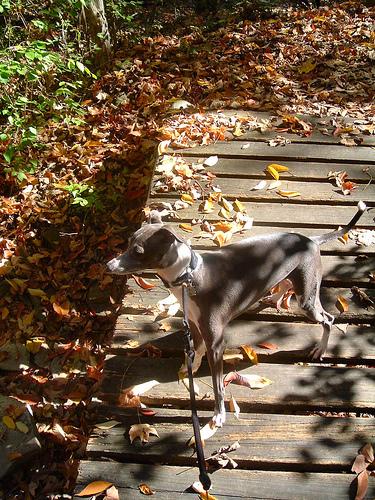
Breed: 238-n000099-Italian_greyhound